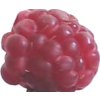
Label: raspberry